Pierre de Casa

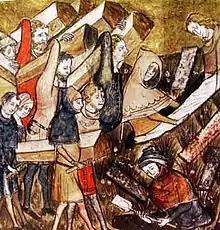
Victims of the plague, "Chronicle" by Gilles Li Muisis. Royal Library of Belgium, MS 13076-77, f. 24v.

In 1339, Pierre de Casa returned to Limoges to preside over a new chapter in which fifteen provincials and two provincial vicars participated. The prior general was reappointed. Benoît XII, who had condemned the “beatific vision” of his predecessor as soon as he was elected, wanted to have him with him and appointed him in 1341 bishop of Vaison-la-Romaine, seat left vacant by Rathier de Miremont. From then on, Pierre de Casa left his office to join Avignon and take possession of his bishopric.